Forbury Gardens

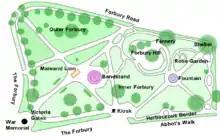
Map of Forbury Gardens today

In 2004-5, the gardens underwent a one-year restoration project. The Heritage Lottery Fund awarded Reading Borough Council £2.13 million to restore the historic features of the Forbury Gardens and improve safety and access for visitors. Work in the gardens included the restoration of the Maiwand Lion, the bandstand, water feature and the garden's walls, fencing and gateways. A new Keeper's Lodge was also constructed, including a refreshment kiosk, public toilets and facilities for a resident gardener. A grand re-opening event took place on 14 May 2005 to mark the completion of the project.